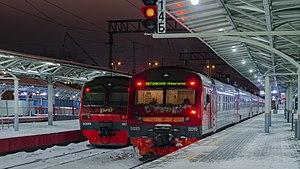
Le Réseau express régional de Nijni Novgorod est un réseau de transport ferroviaire à Nijni Novgorod. Avec le métro, il forme un système de transport ferroviaire à grande vitesse de la ville. Il a 2 lignes - Sormovskaïa et Priokskaïa. A été fondée le 24 juin 2013 sur la base du chemin de fer de Gorki, en plus du métro.
La gare de Nijni Novgorod-Moscou est la principale gare ferroviaire de la ville de Nijni Novgorod, en Russie.